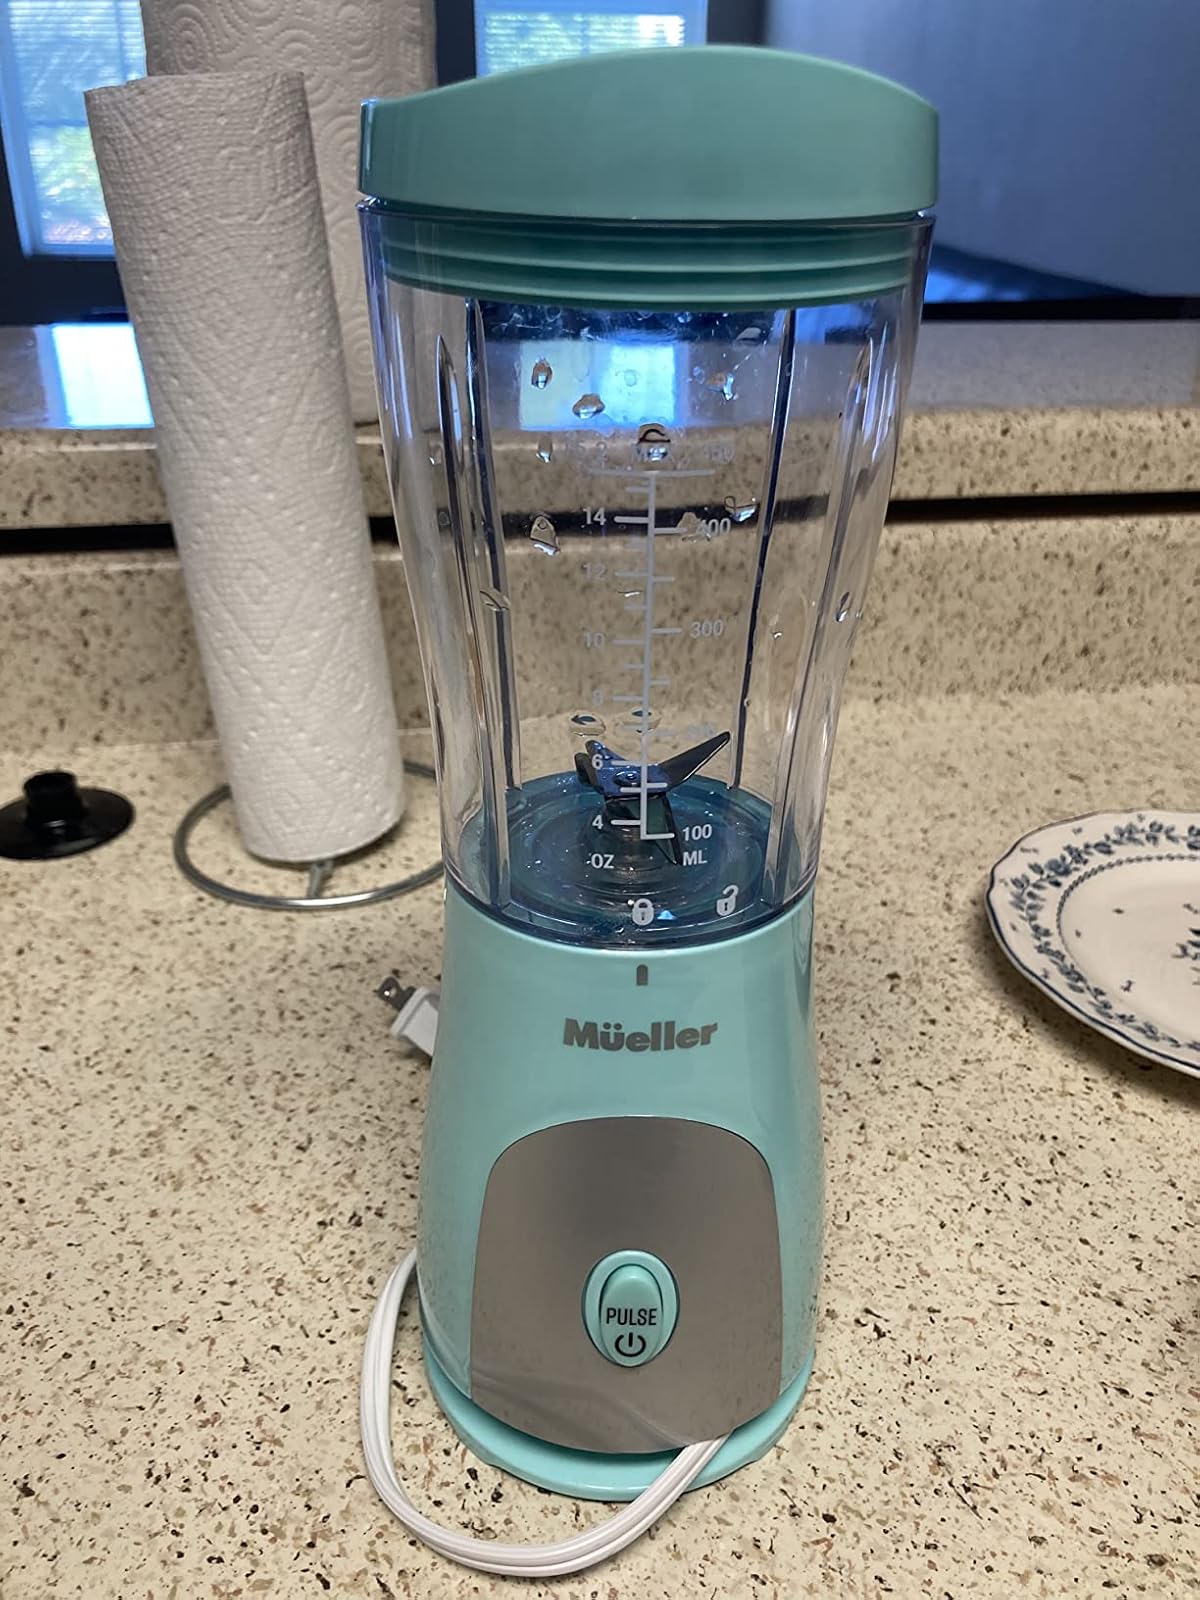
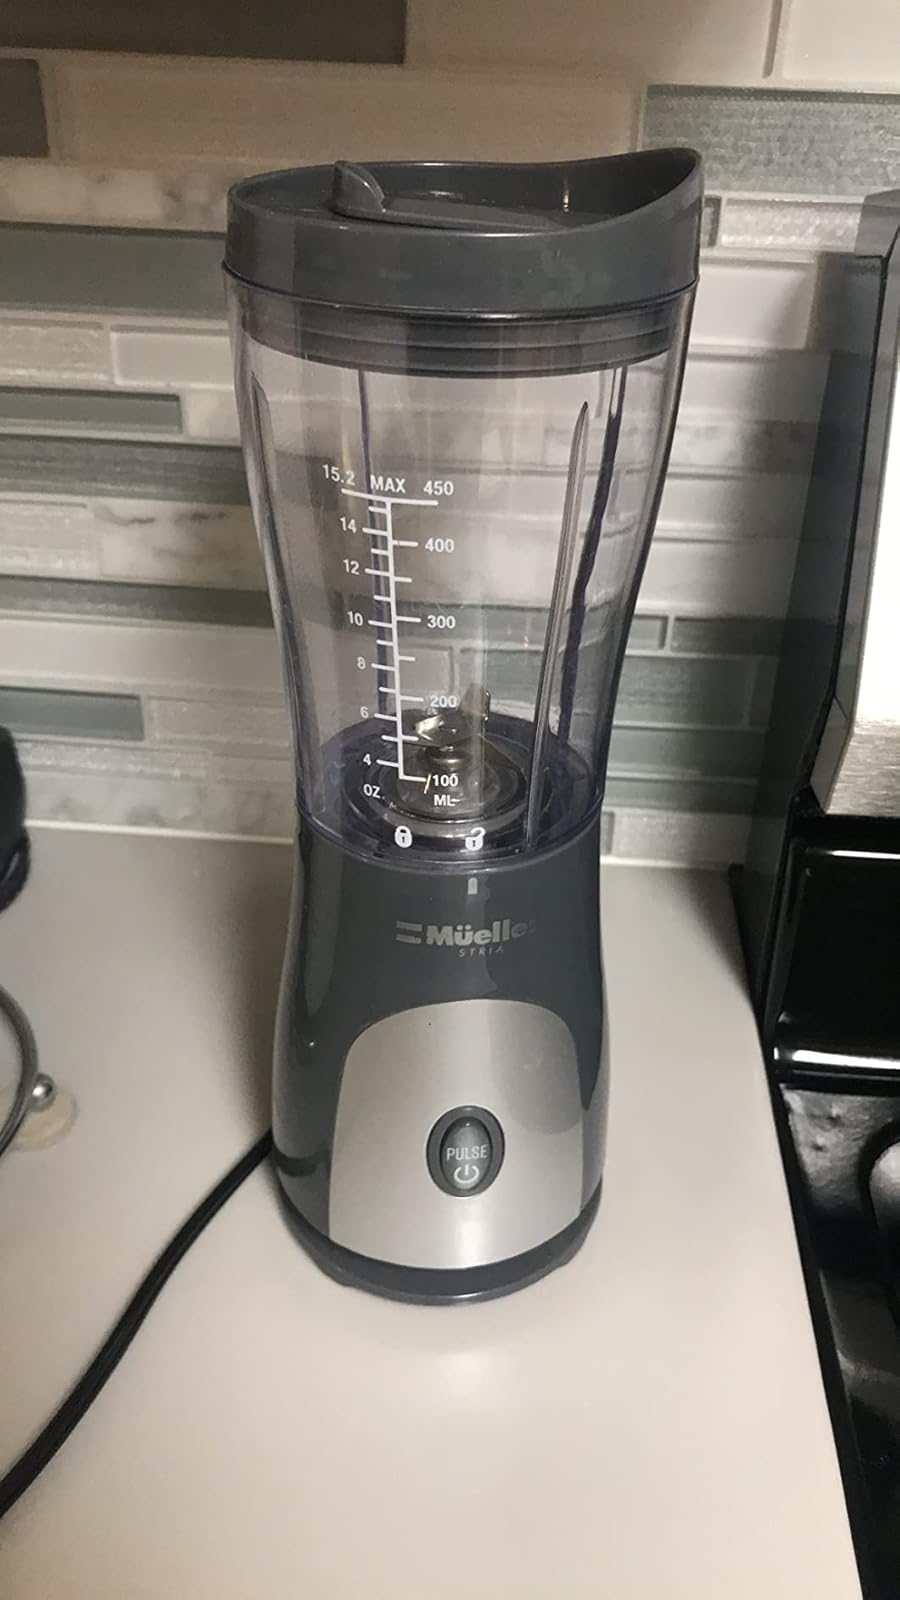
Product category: items_blender
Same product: no